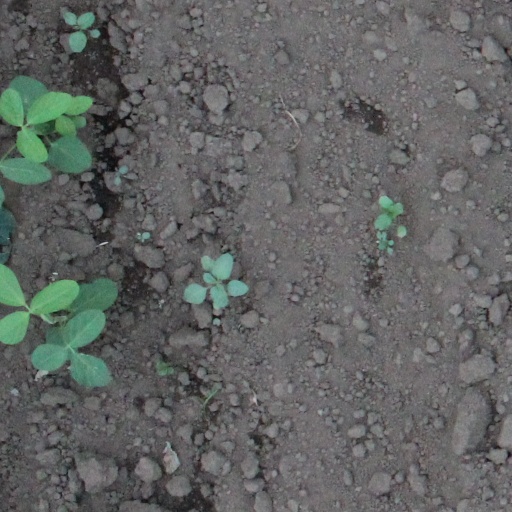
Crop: soybean